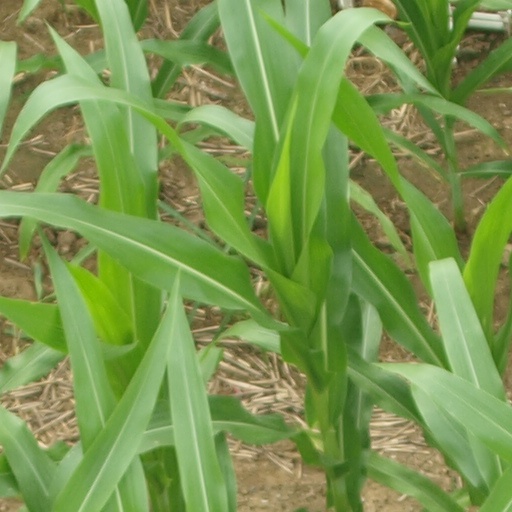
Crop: maize; corn